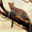
Label: leopard